Question: Why does the building have windows?
Tambaya: Meyasa ginin yake da tagogu?
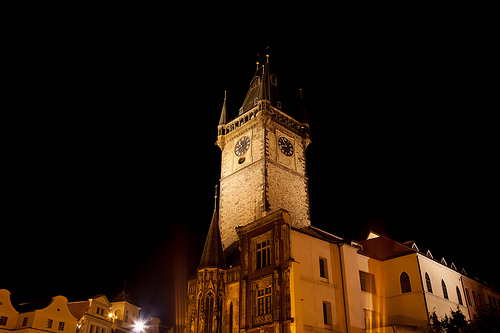
Answer: For air.
Amsa: Saboda iska.